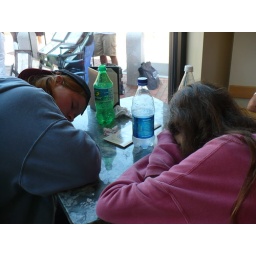
The girls were so tired they fell asleep on the table in the cafe.